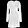
Label: Dress